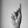
ASL letter: K